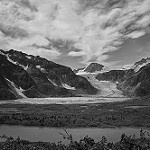
Label: B & W